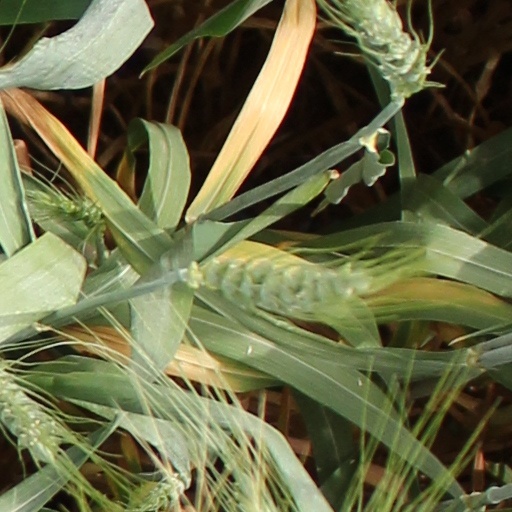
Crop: wheat